Debrecen

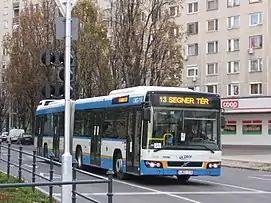
A DKV Volvo B9LA-Alfa Cívis 18 at Bethlen Street on Line 13

Debrecen is located on the Great Hungarian Plain, east of Budapest. Situated nearby is the Hortobágy National Park.